The Star Beast (Doctor Who episode)

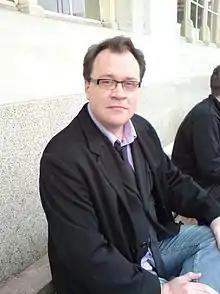
Russell T Davies, who returned to "Doctor Who" as showrunner and lead writer for the 60th anniversary specials and series beyond

The episode was the first of the 2023 specials, following the departure of executive producer Chris Chibnall and Thirteenth Doctor star Jodie Whittaker after the 2022 specials. On 24 September 2021, it was announced Russell T Davies would return to "Doctor Who" as showrunner. The episode commences the fourth era of production in the revived series, following Davies' first tenure as showrunner from 2005 to 2010, Steven Moffat's from 2010 to 2017 and Chibnall's from 2018 to 2022. Davies said that his decision to return was due to the excitement surrounding the return of David Tennant and Catherine Tate, adding that he never really moved on from the programme.